Mornington Peninsula

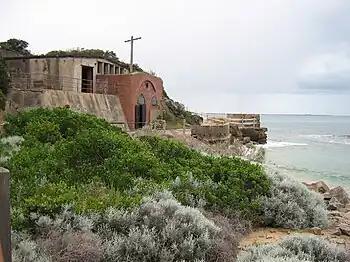
Military ruins on Point Nepean

Indigenous Australians of the "Mayone-bulluk" and "Boonwurrung-Balluk" clans lived on the peninsula as part of the Boonwurrung People's territory prior to European settlement. The territory hosted six clans who lived along the Victorian coast from the Werribee River across to Western Port Bay and Wilsons Promontory. The peninsula may have been home to between 100 and 500 people prior to European settlement.